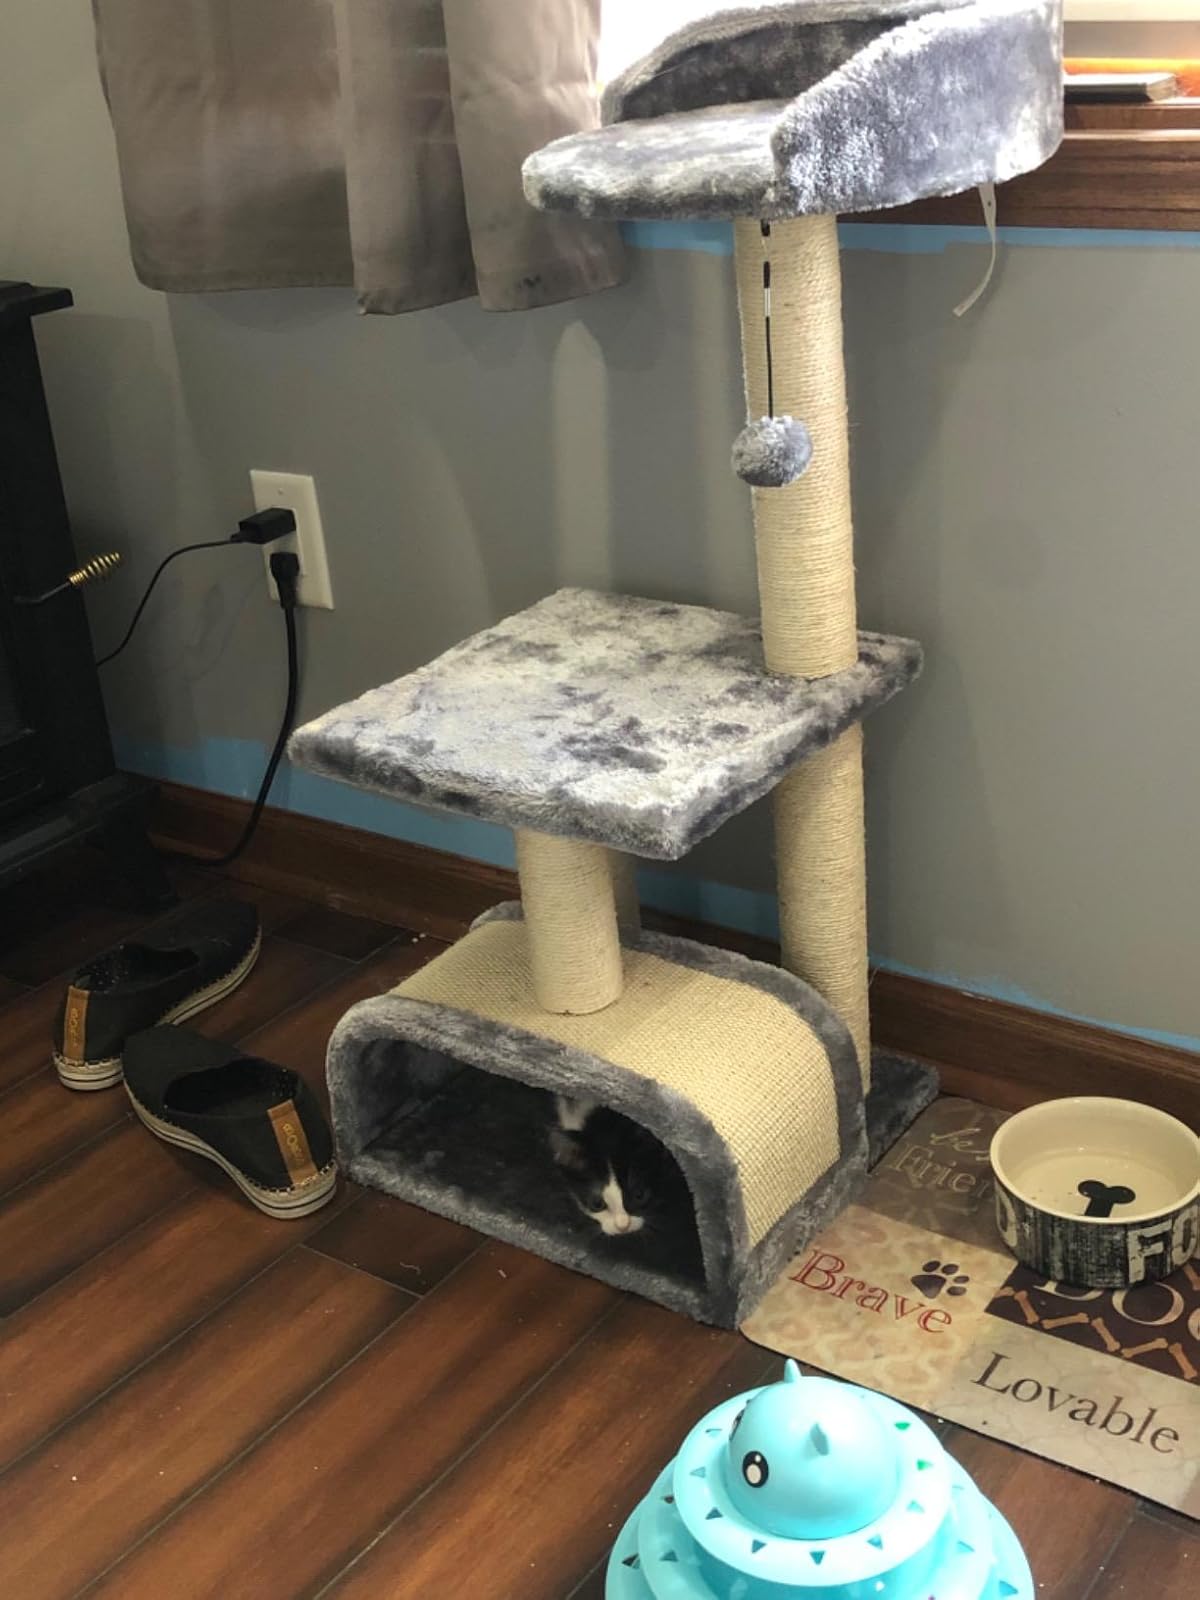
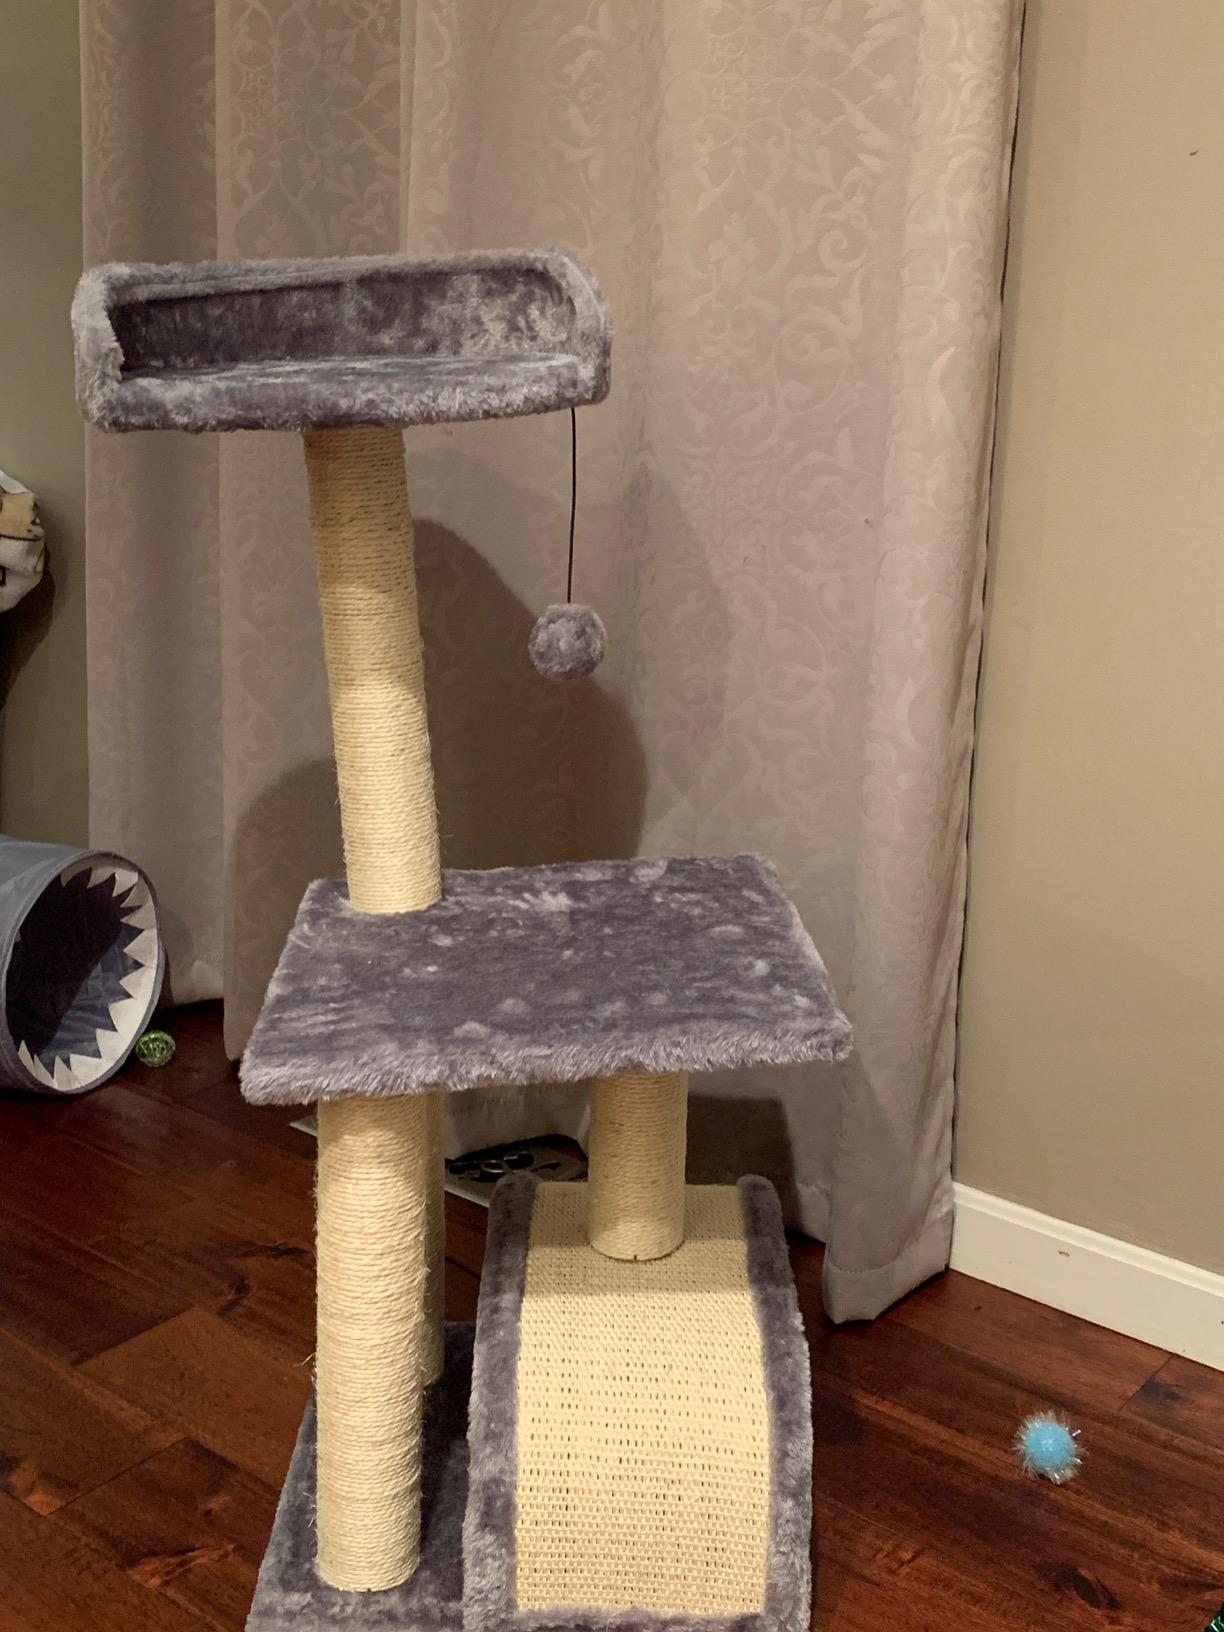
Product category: items_cat tree
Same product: yes